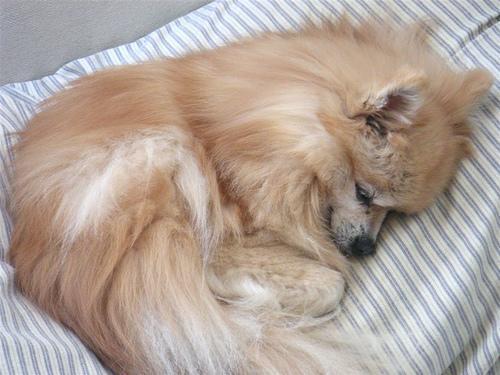
Pomeranian